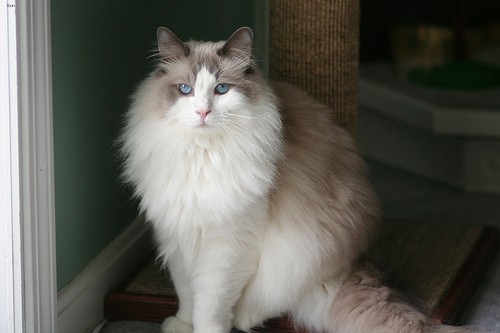
Animal: cat
Breed: Ragdoll